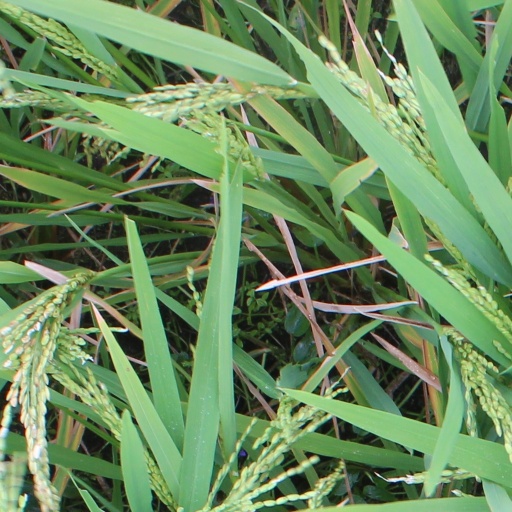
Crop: rice